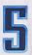
Number: 5